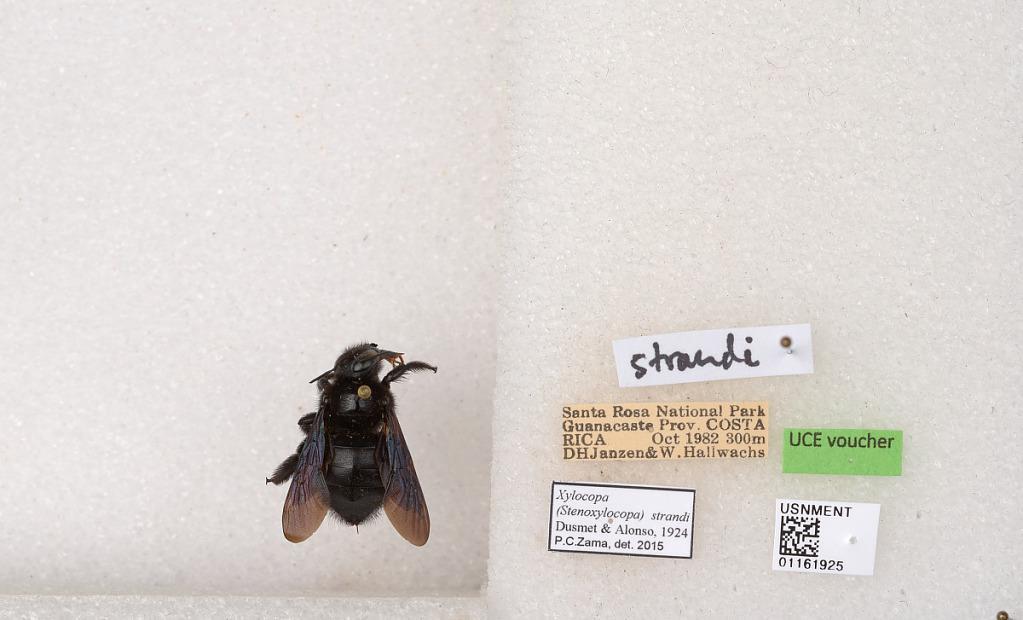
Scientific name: Xylocopa (Stenoxylocopa) strandi Dusmet & Alonso
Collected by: D. Janzen & W. Hallwachs
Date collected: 1982-10-1
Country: Costa Rica
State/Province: Guanacaste
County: La Cruz
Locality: Santa Rosa National Park
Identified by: Zama, P. C.